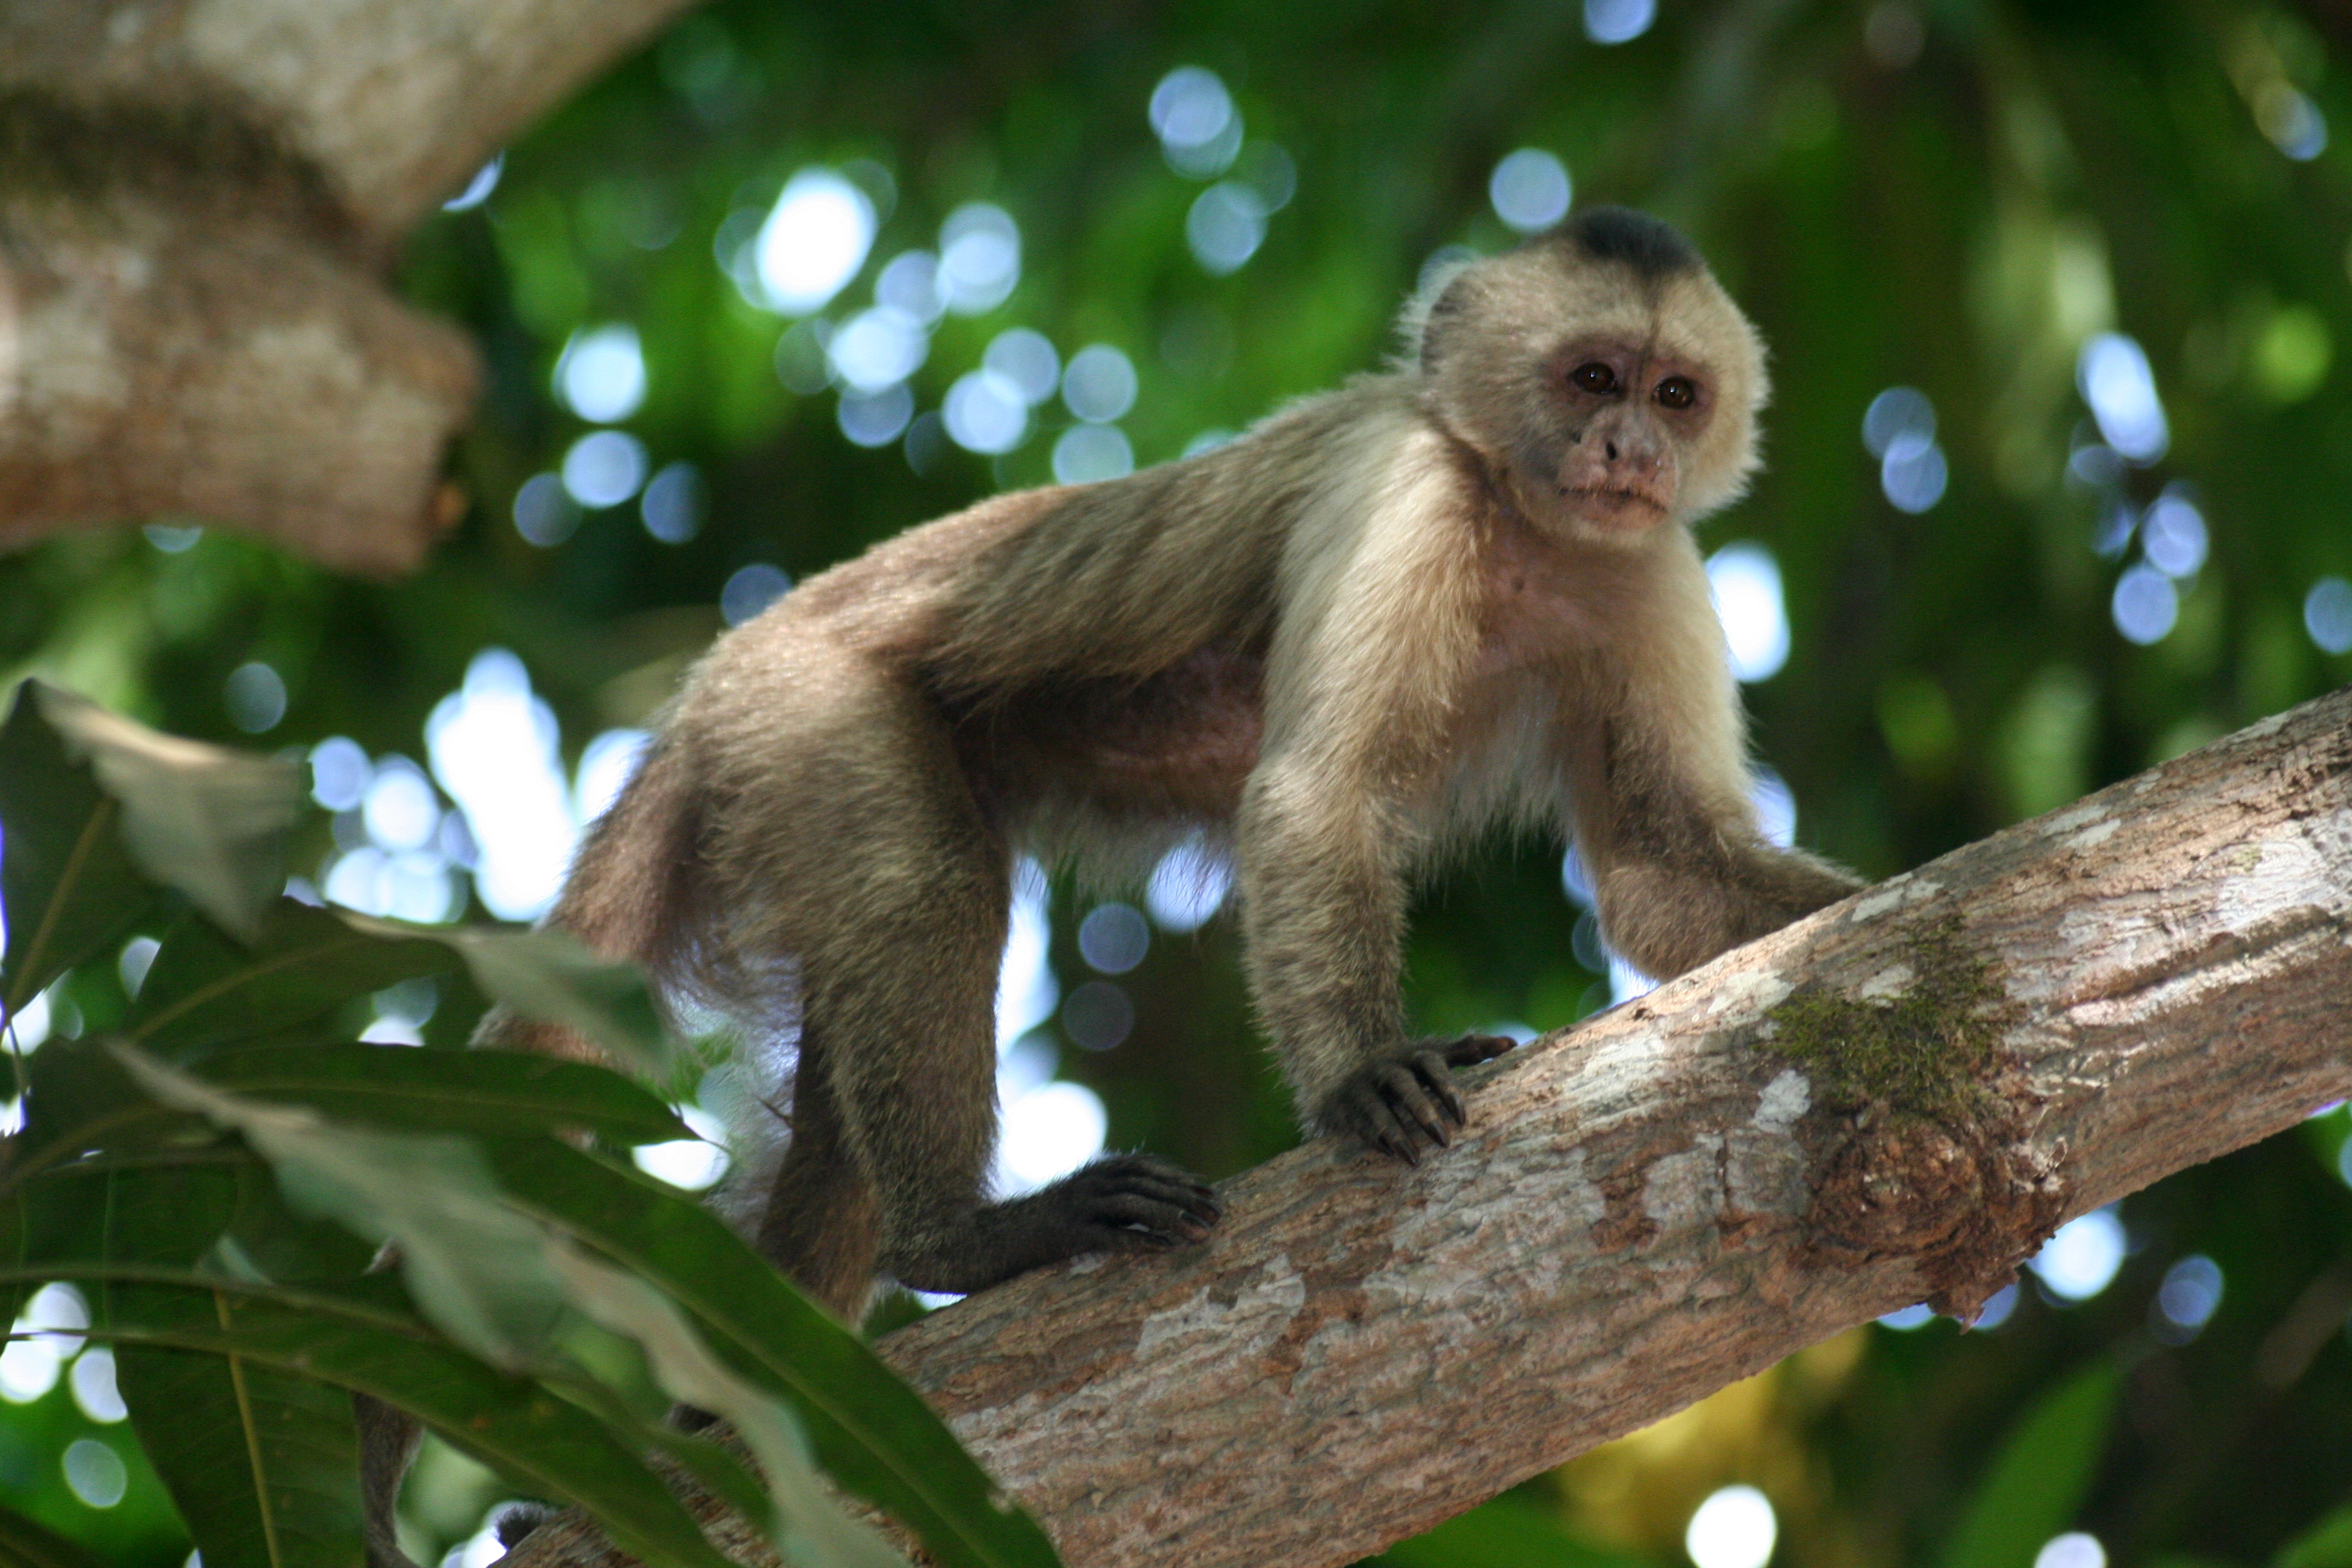
nature, outdoor, branch, animal, wildlife, america, mammal, monkey, fauna, primate, squirrel monkey, creativecommons, mono, cc0, publicdomain, nocopyright, vertebrate, 2d, carloszgz, cmstoolsphotoring, freeculturalworks, openlicense, freepictures, copyleft, norightsreserved, latinamerica, southamerica, venezuela, latinoamerica, sudamerica, americadelsur, hato, branche, rama, pi ero, singe, simio, macaque, old world monkey, spider monkey, marmoset, capuchin monkey, new world monkey, tufted capuchin, white headed capuchin